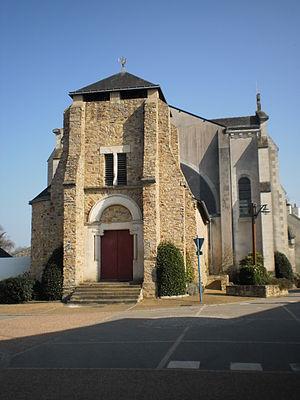
Ruffigné (Loire-Atlantique, France) - église, côté ouest
La liste des églises de la Loire-Atlantique recense de la manière la plus complète possible les églises, cathédrales et basiliques situées dans le département français de la Loire-Atlantique.
Ruffigné est une commune de l'Ouest de la France, située dans le département de la Loire-Atlantique, en région Pays de la Loire.